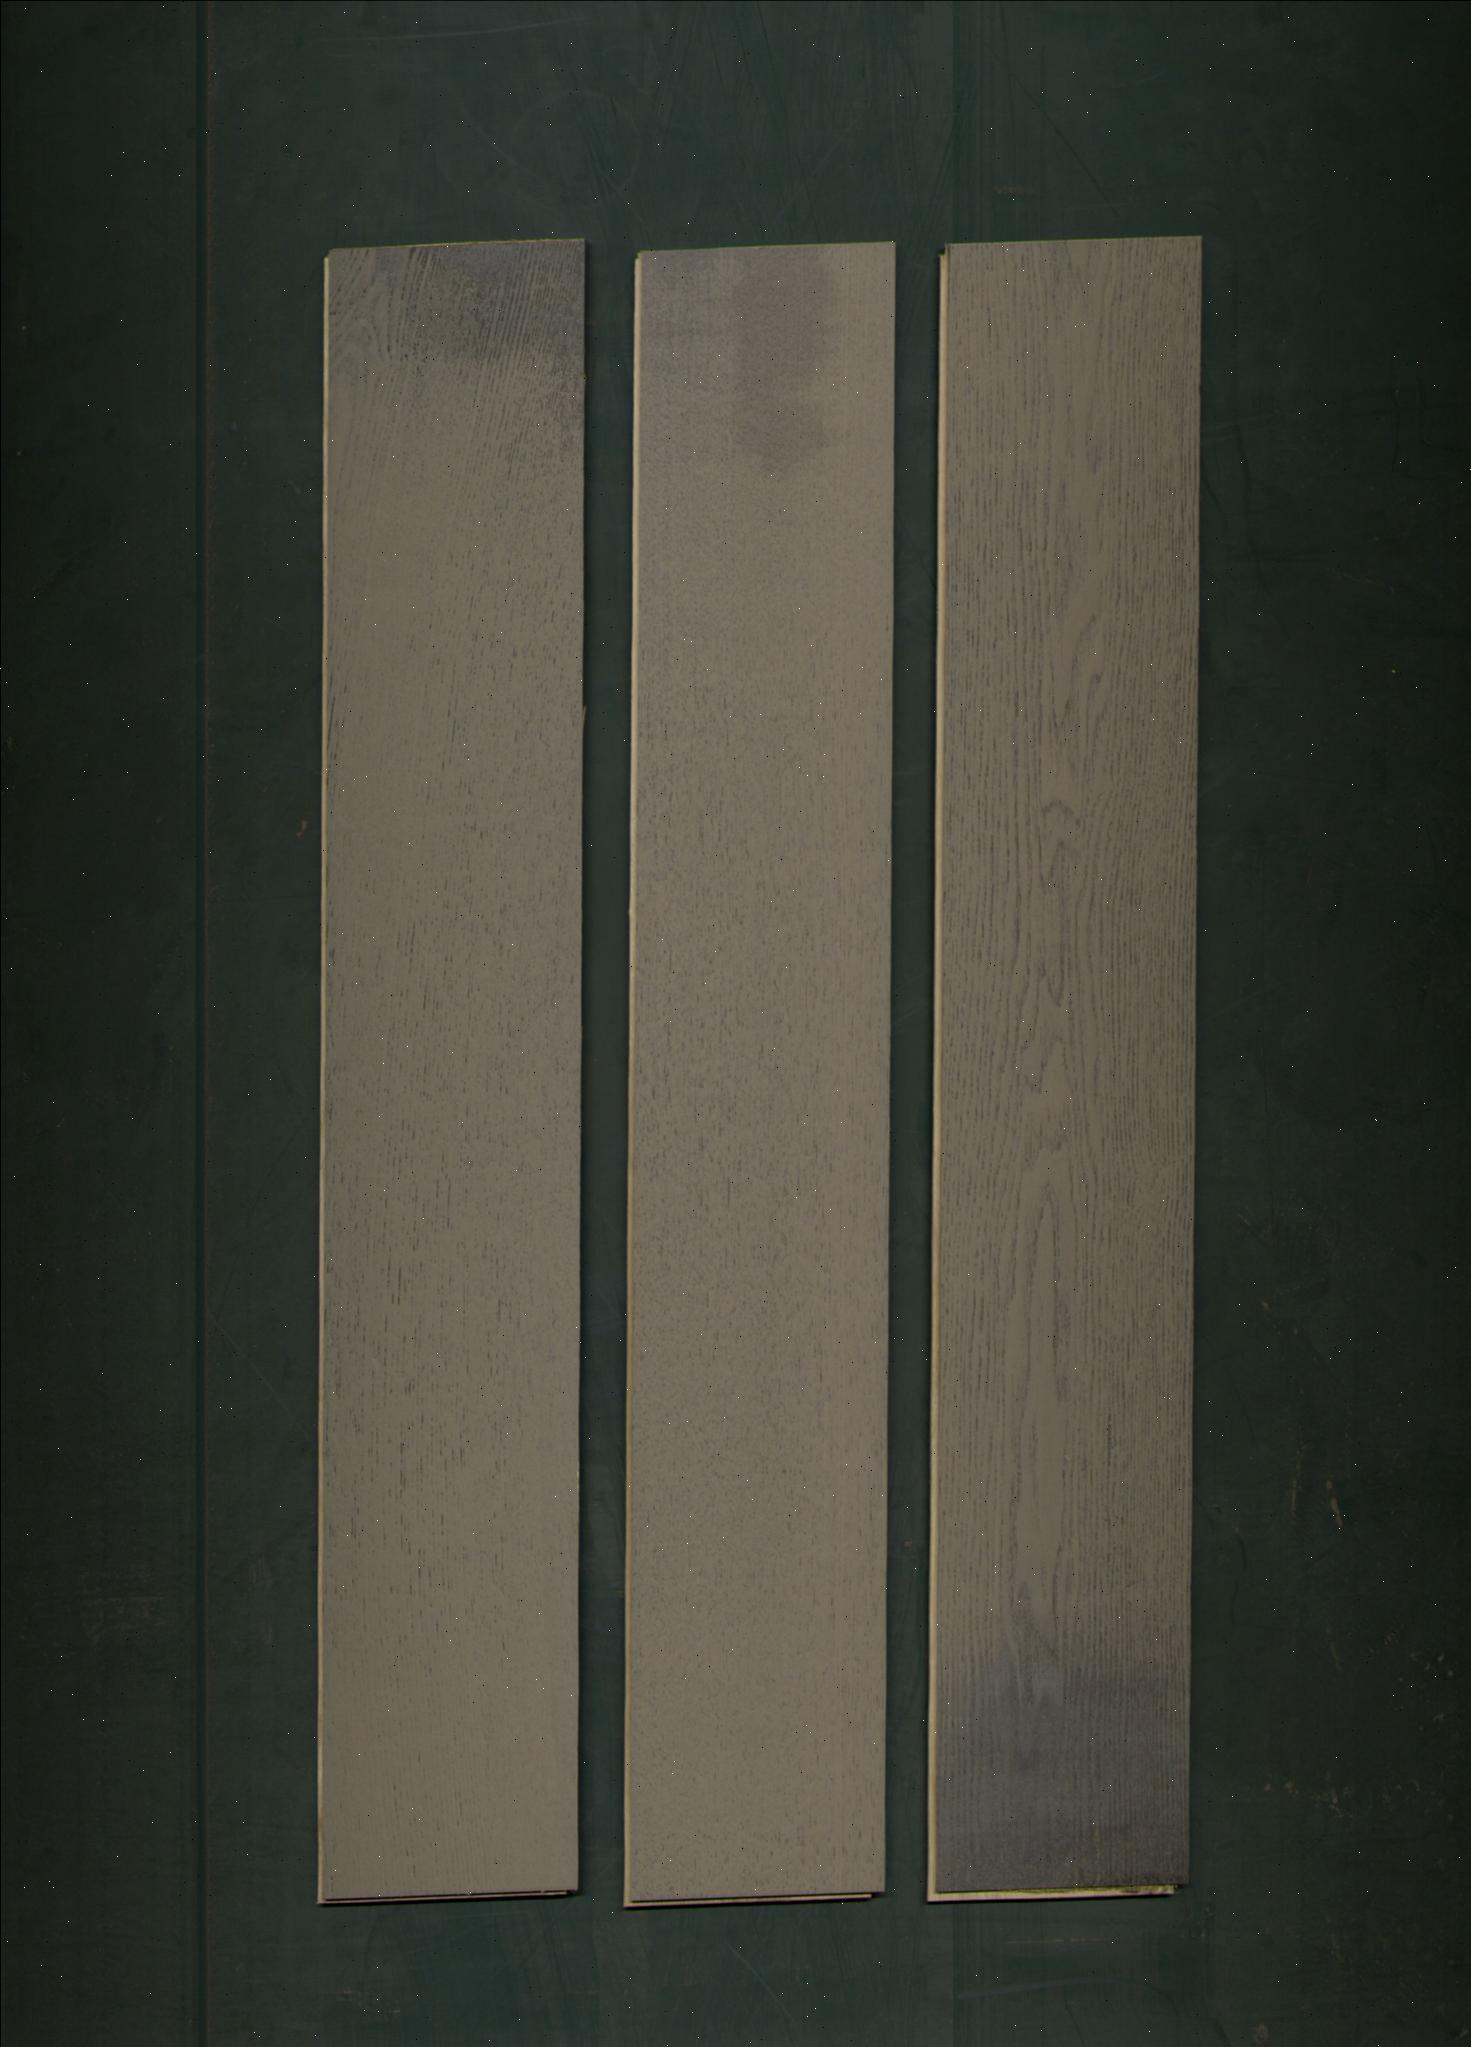
Label: mixers